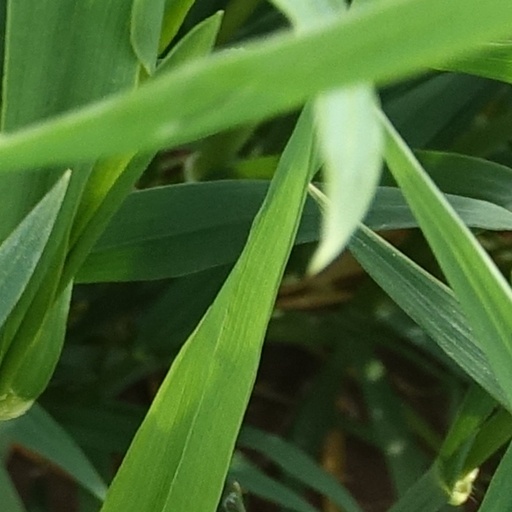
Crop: wheat